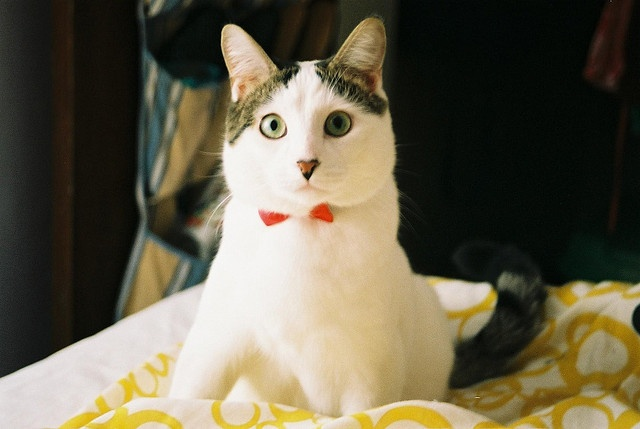
A realistic cat is sitting on a yellow and white material.
A cat sitting up looking at the camera
A handsome cat on a bed in a red tie.
A cat with a bow tie sitting on a blanket.
A white cat with brown ears and tail sitting on a yellow and white blanket.